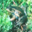
Label: frog